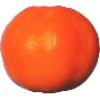
Label: Clementine 1